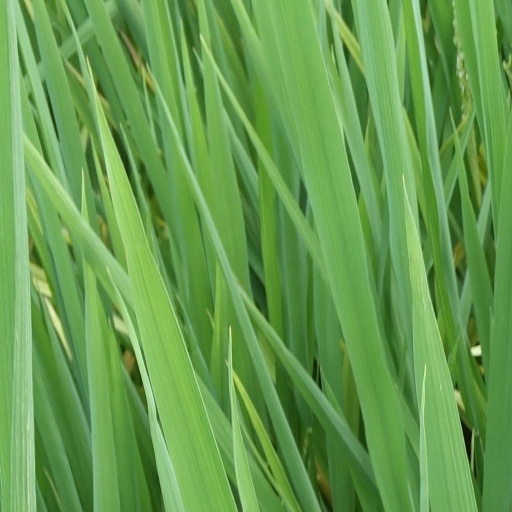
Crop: rice